Emil F. Reinhardt

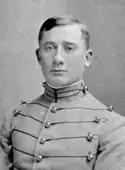
At West Point in 1910

Emil Fredrich Reinhardt was born in West Bay City (now Bay City, Michigan on October 27, 1888, the son of Christoph L. Reinhardt and Seyville L. (Tomhafe) Reinhardt. He graduated from Bay City Western High School in 1906 and subsequently he attended the United States Military Academy (USMA) at West Point, New York. He graduated four years later in June 1910, at the age of 21, and was commissioned as a second lieutenant into the Infantry Branch of the United States Army. Among his fellow graduates were Ernest J. Dawley, David McCoach, Burton O. Lewis, John Millikin, Jack W. Heard, Oscar Griswold, Durward Saunders Wilson, James Muir, all of whom would, like Reinhardt, become general officers in the future.